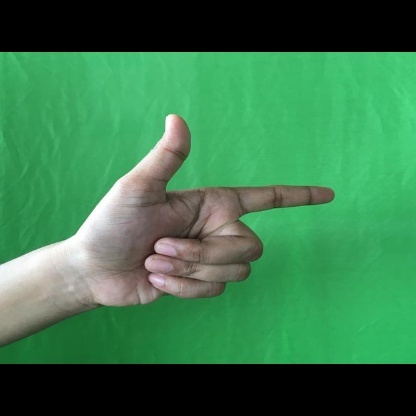
Mudra: Chandrakala